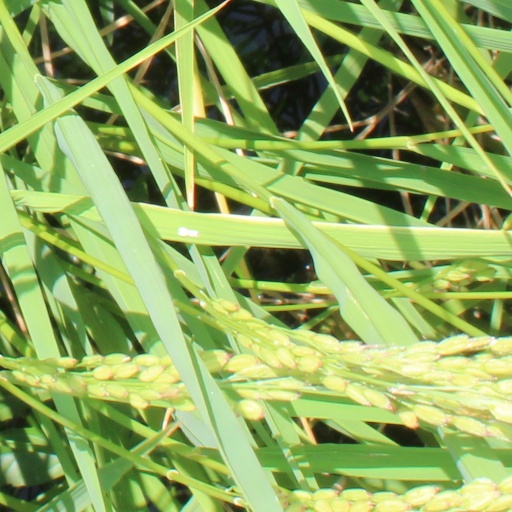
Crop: rice